Scythian genealogical myth

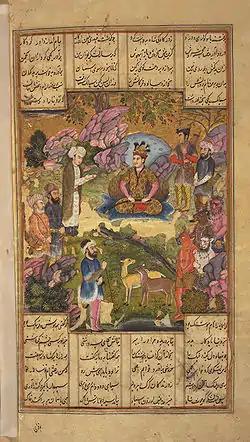
Hōšang (Haošiiaŋha) being tasked by his grandfather to defeat demons. Safavid-era illustration.

The name was a Greek reflection of the Scythian name , which was a cognate of the Avestan title, which means "first created." In the , Haošiiaŋha was the first king and the ancestor of the warrior class, that is of the military aristocracy of which the kings were members, and the title was assigned in Zoroastrian literature to the first king, Haošiiaŋha, and to his descendants and successors, the Pishdadian dynasty.